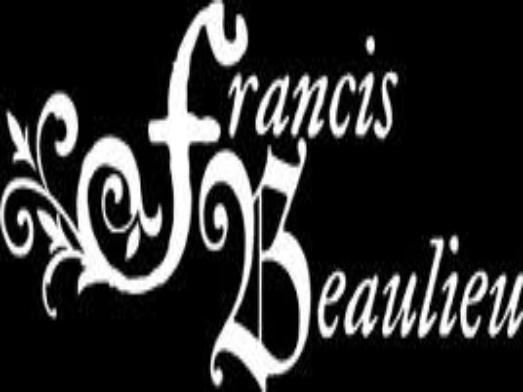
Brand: Beaulieu
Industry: Food